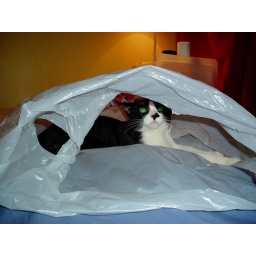
cat in the bag